Sequoia (genus)

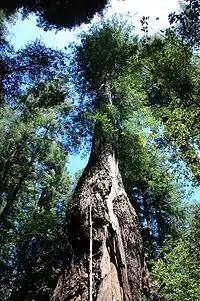
"Icicle Tree" showing burling of the trunk

Sequoia is a genus of redwood coniferous trees in the subfamily Sequoioideae of the family Cupressaceae. The only extant species of the genus is "Sequoia sempervirens" in the Northern California coastal forests ecoregion of Northern California and Southwestern Oregon in the United States. The two other genera in the subfamily Sequoioideae, "Sequoiadendron" and "Metasequoia", are closely related to "Sequoia". It includes the tallest trees, as well as the heaviest, in the world.